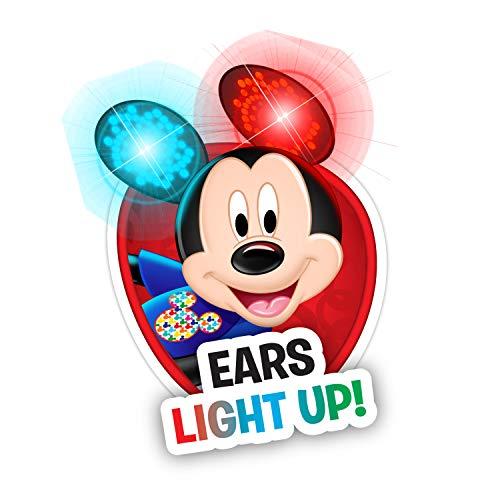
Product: Mickey Mouse Hot Dog Dance Break Mickey Plush
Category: Toys & Games | Stuffed Animals & Plush Toys | Plush Interactive Toys
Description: Kids will love singing and dancing with Disney Junior's hot dog dance break Mickey.
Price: $39.82
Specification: ProductDimensions:14.2x6.8x16inches|ItemWeight:2.73pounds|ShippingWeight:2.73pounds(Viewshippingratesandpolicies)|ASIN:B07MWW9667|Itemmodelnumber:30061|Manufacturerrecommendedage:36months-10years|Batteries:4AAbatteriesrequired.(included)